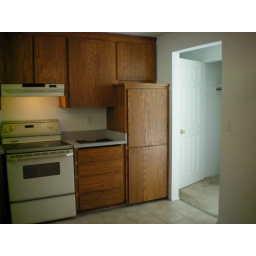
Original kitchen looking in from the dining room door